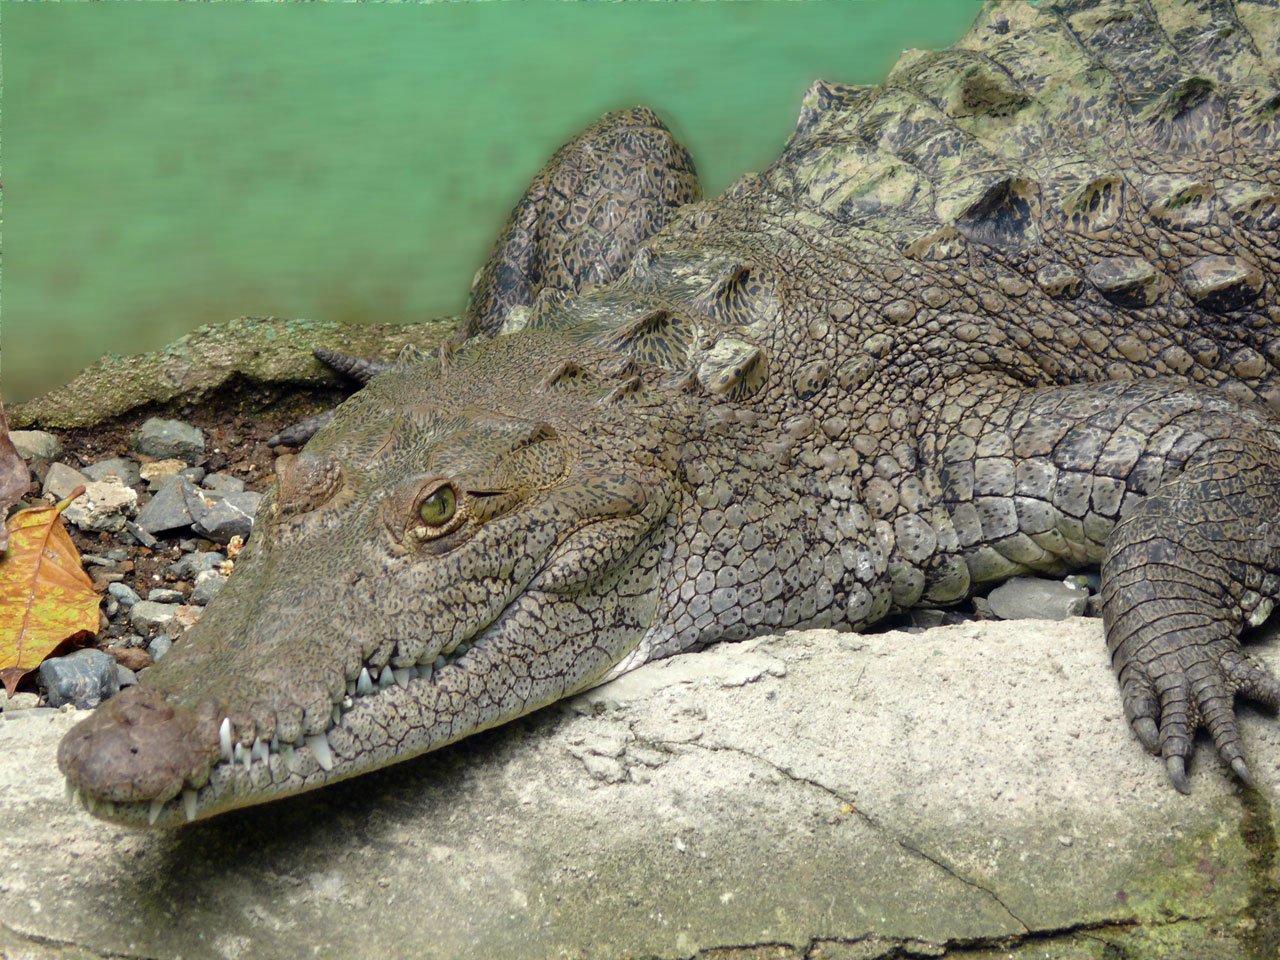
animal, country, wildlife, reptile, fauna, crocodile, alligator, vertebrate, dominican, republic, exotic, crocodilia, american alligator, gharial, nile crocodile